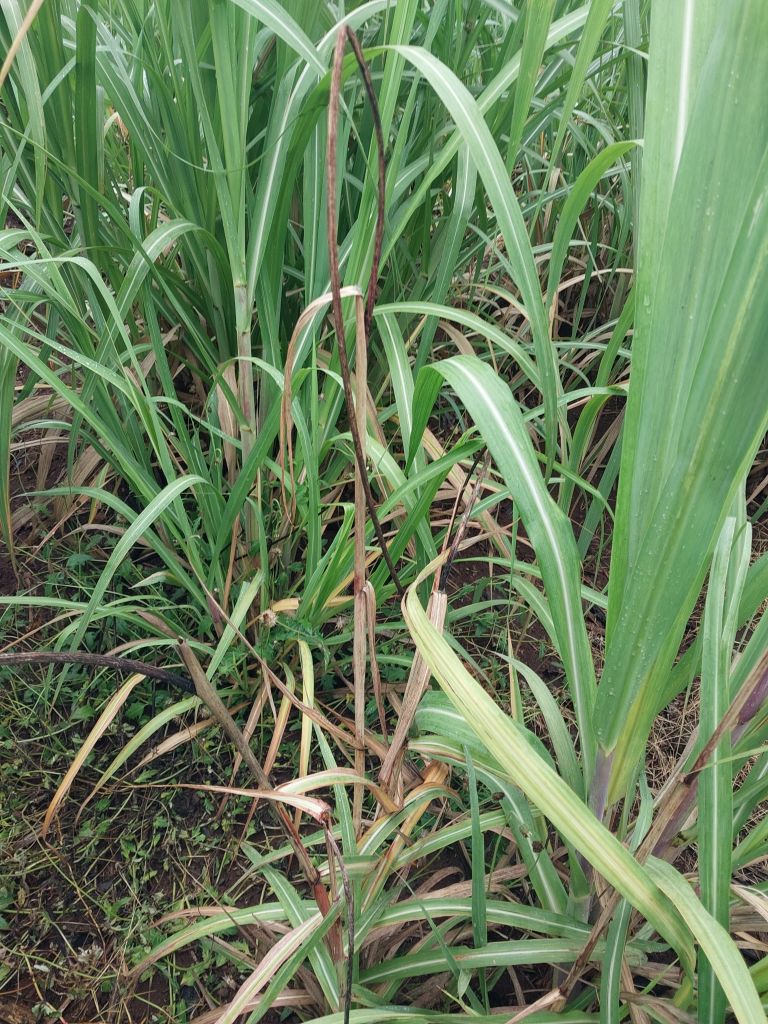
Label: Smut